Božidar Magovac

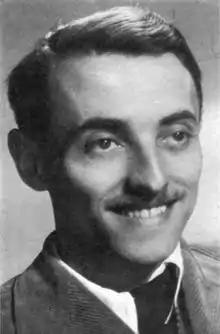
Božidar Magovac in 1940

Božidar Magovac (13 October 1908 – 24 January 1955) was a Croatian journalist and politician, a prominent member of the Croatian Peasant Party.